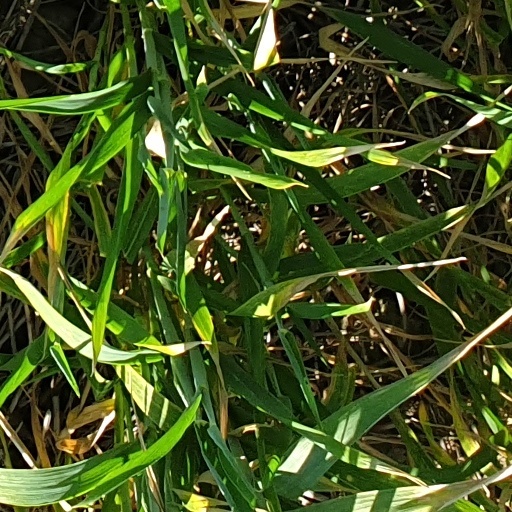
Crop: wheat